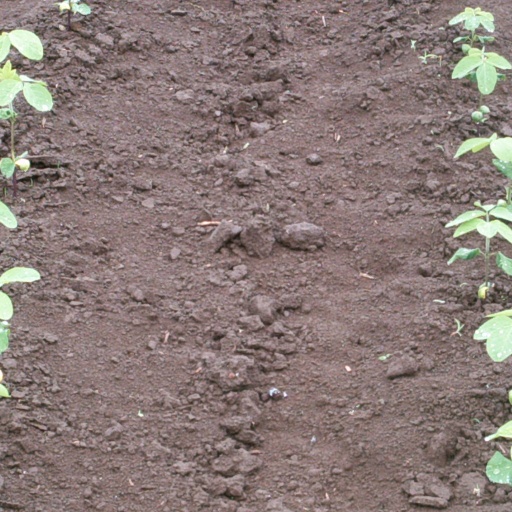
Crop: soybean